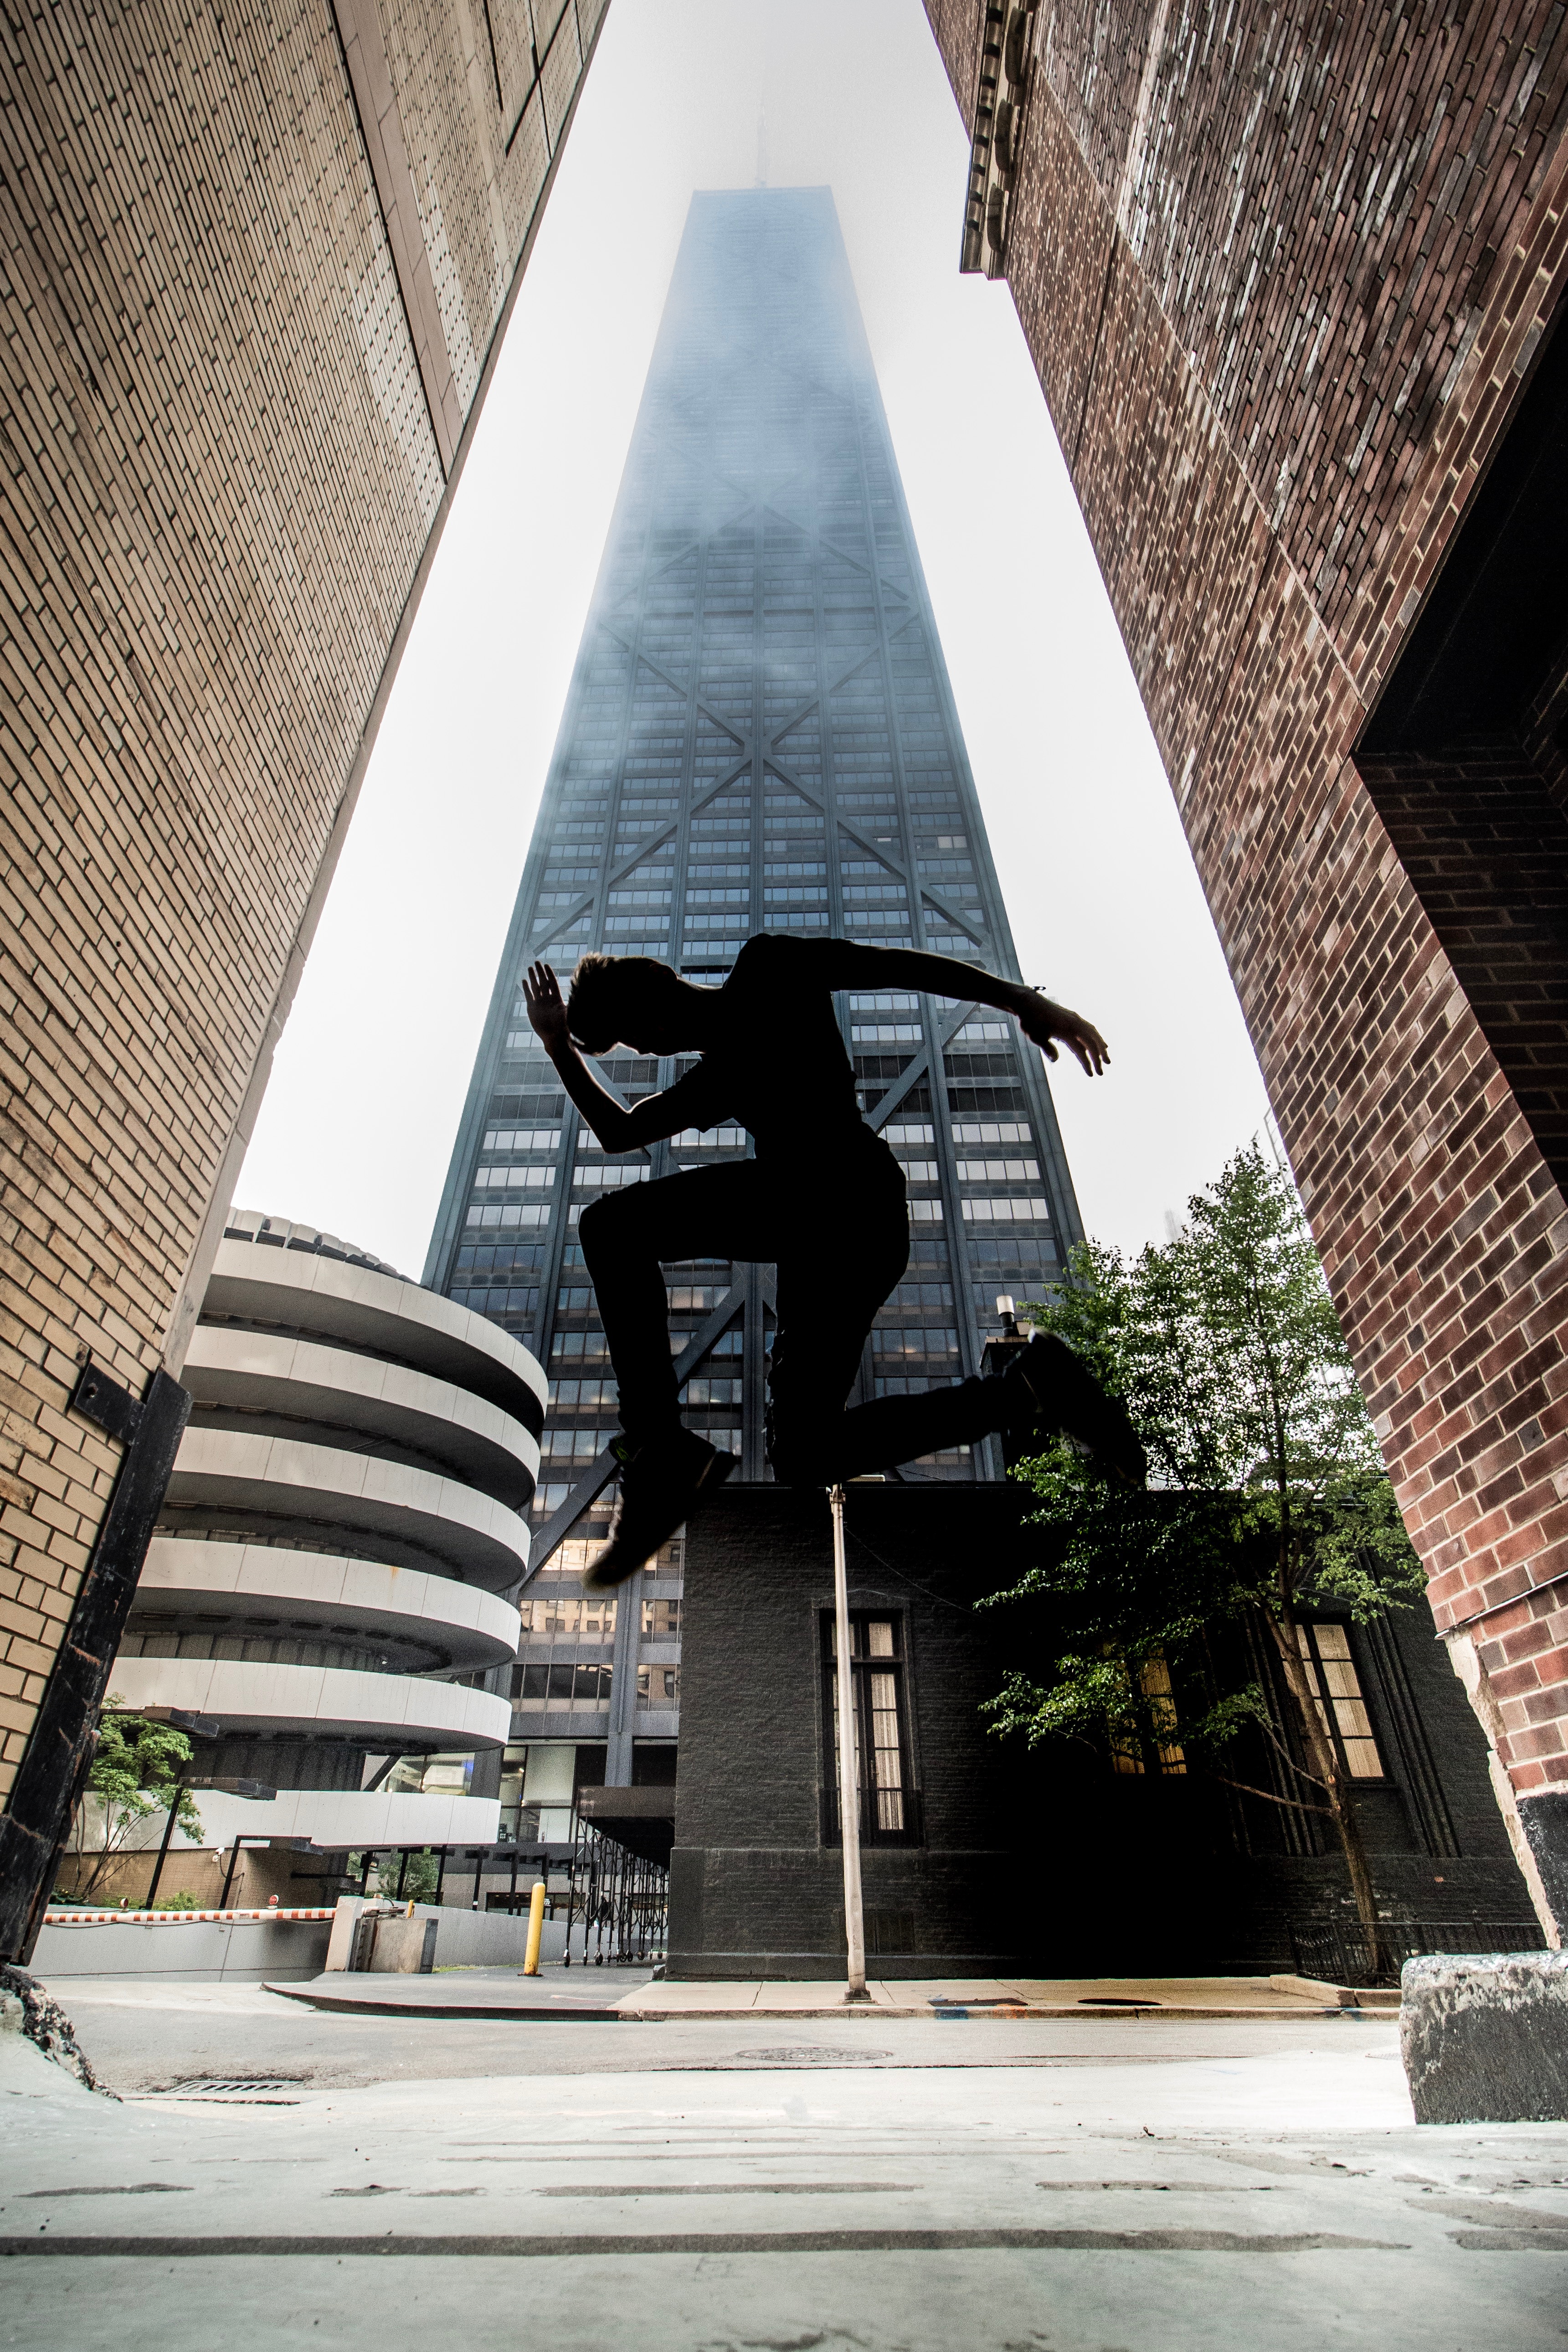
architecture, urban area, wall, building, tree, city, photography, facade, symmetry, street